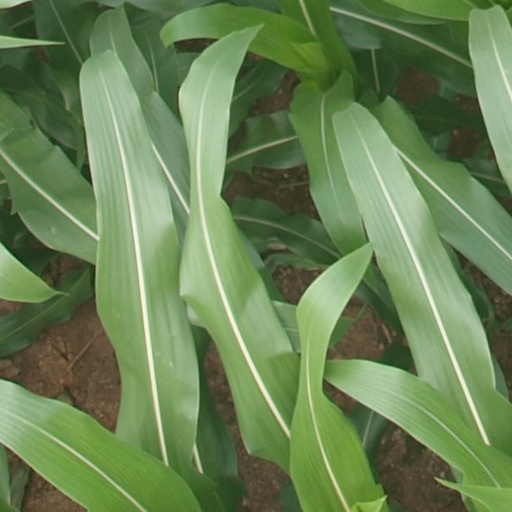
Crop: maize; corn